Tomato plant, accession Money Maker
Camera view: vertical (180 deg); turntable rotation: 240 degrees
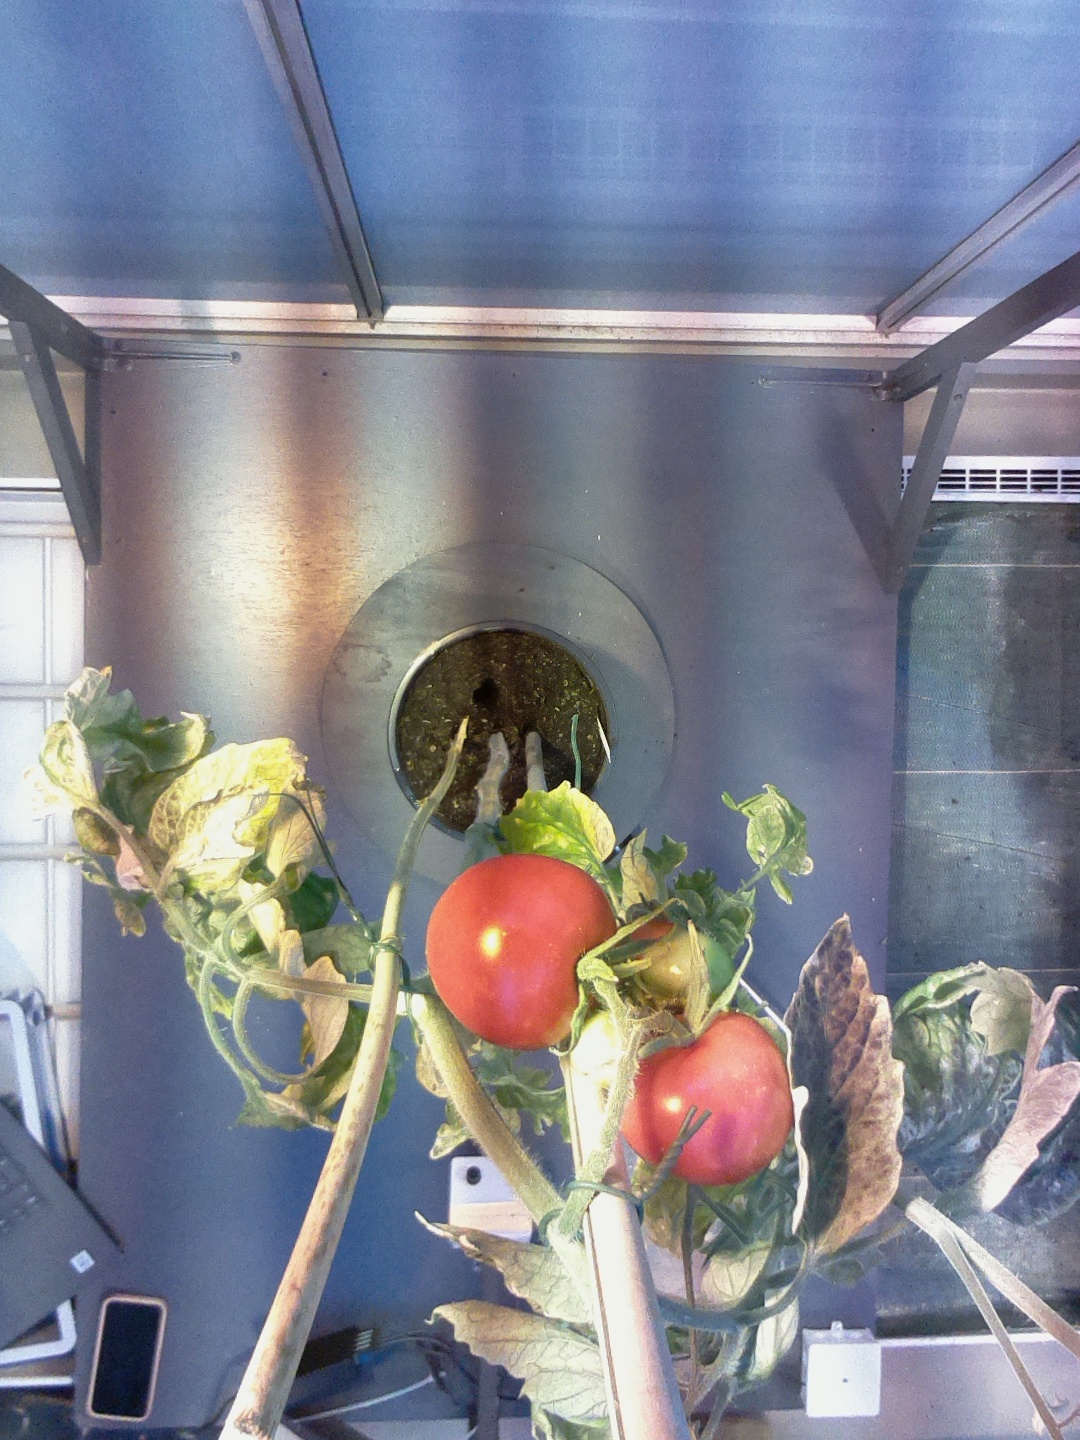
BBCH growth stage 89: 90%-100% of fruits show typical fully ripe color